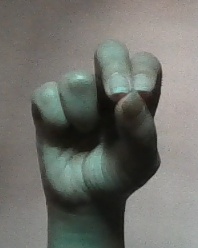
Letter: gaaf